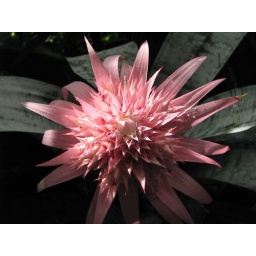
Big, showy pink flower in the Hortus greenhouses.